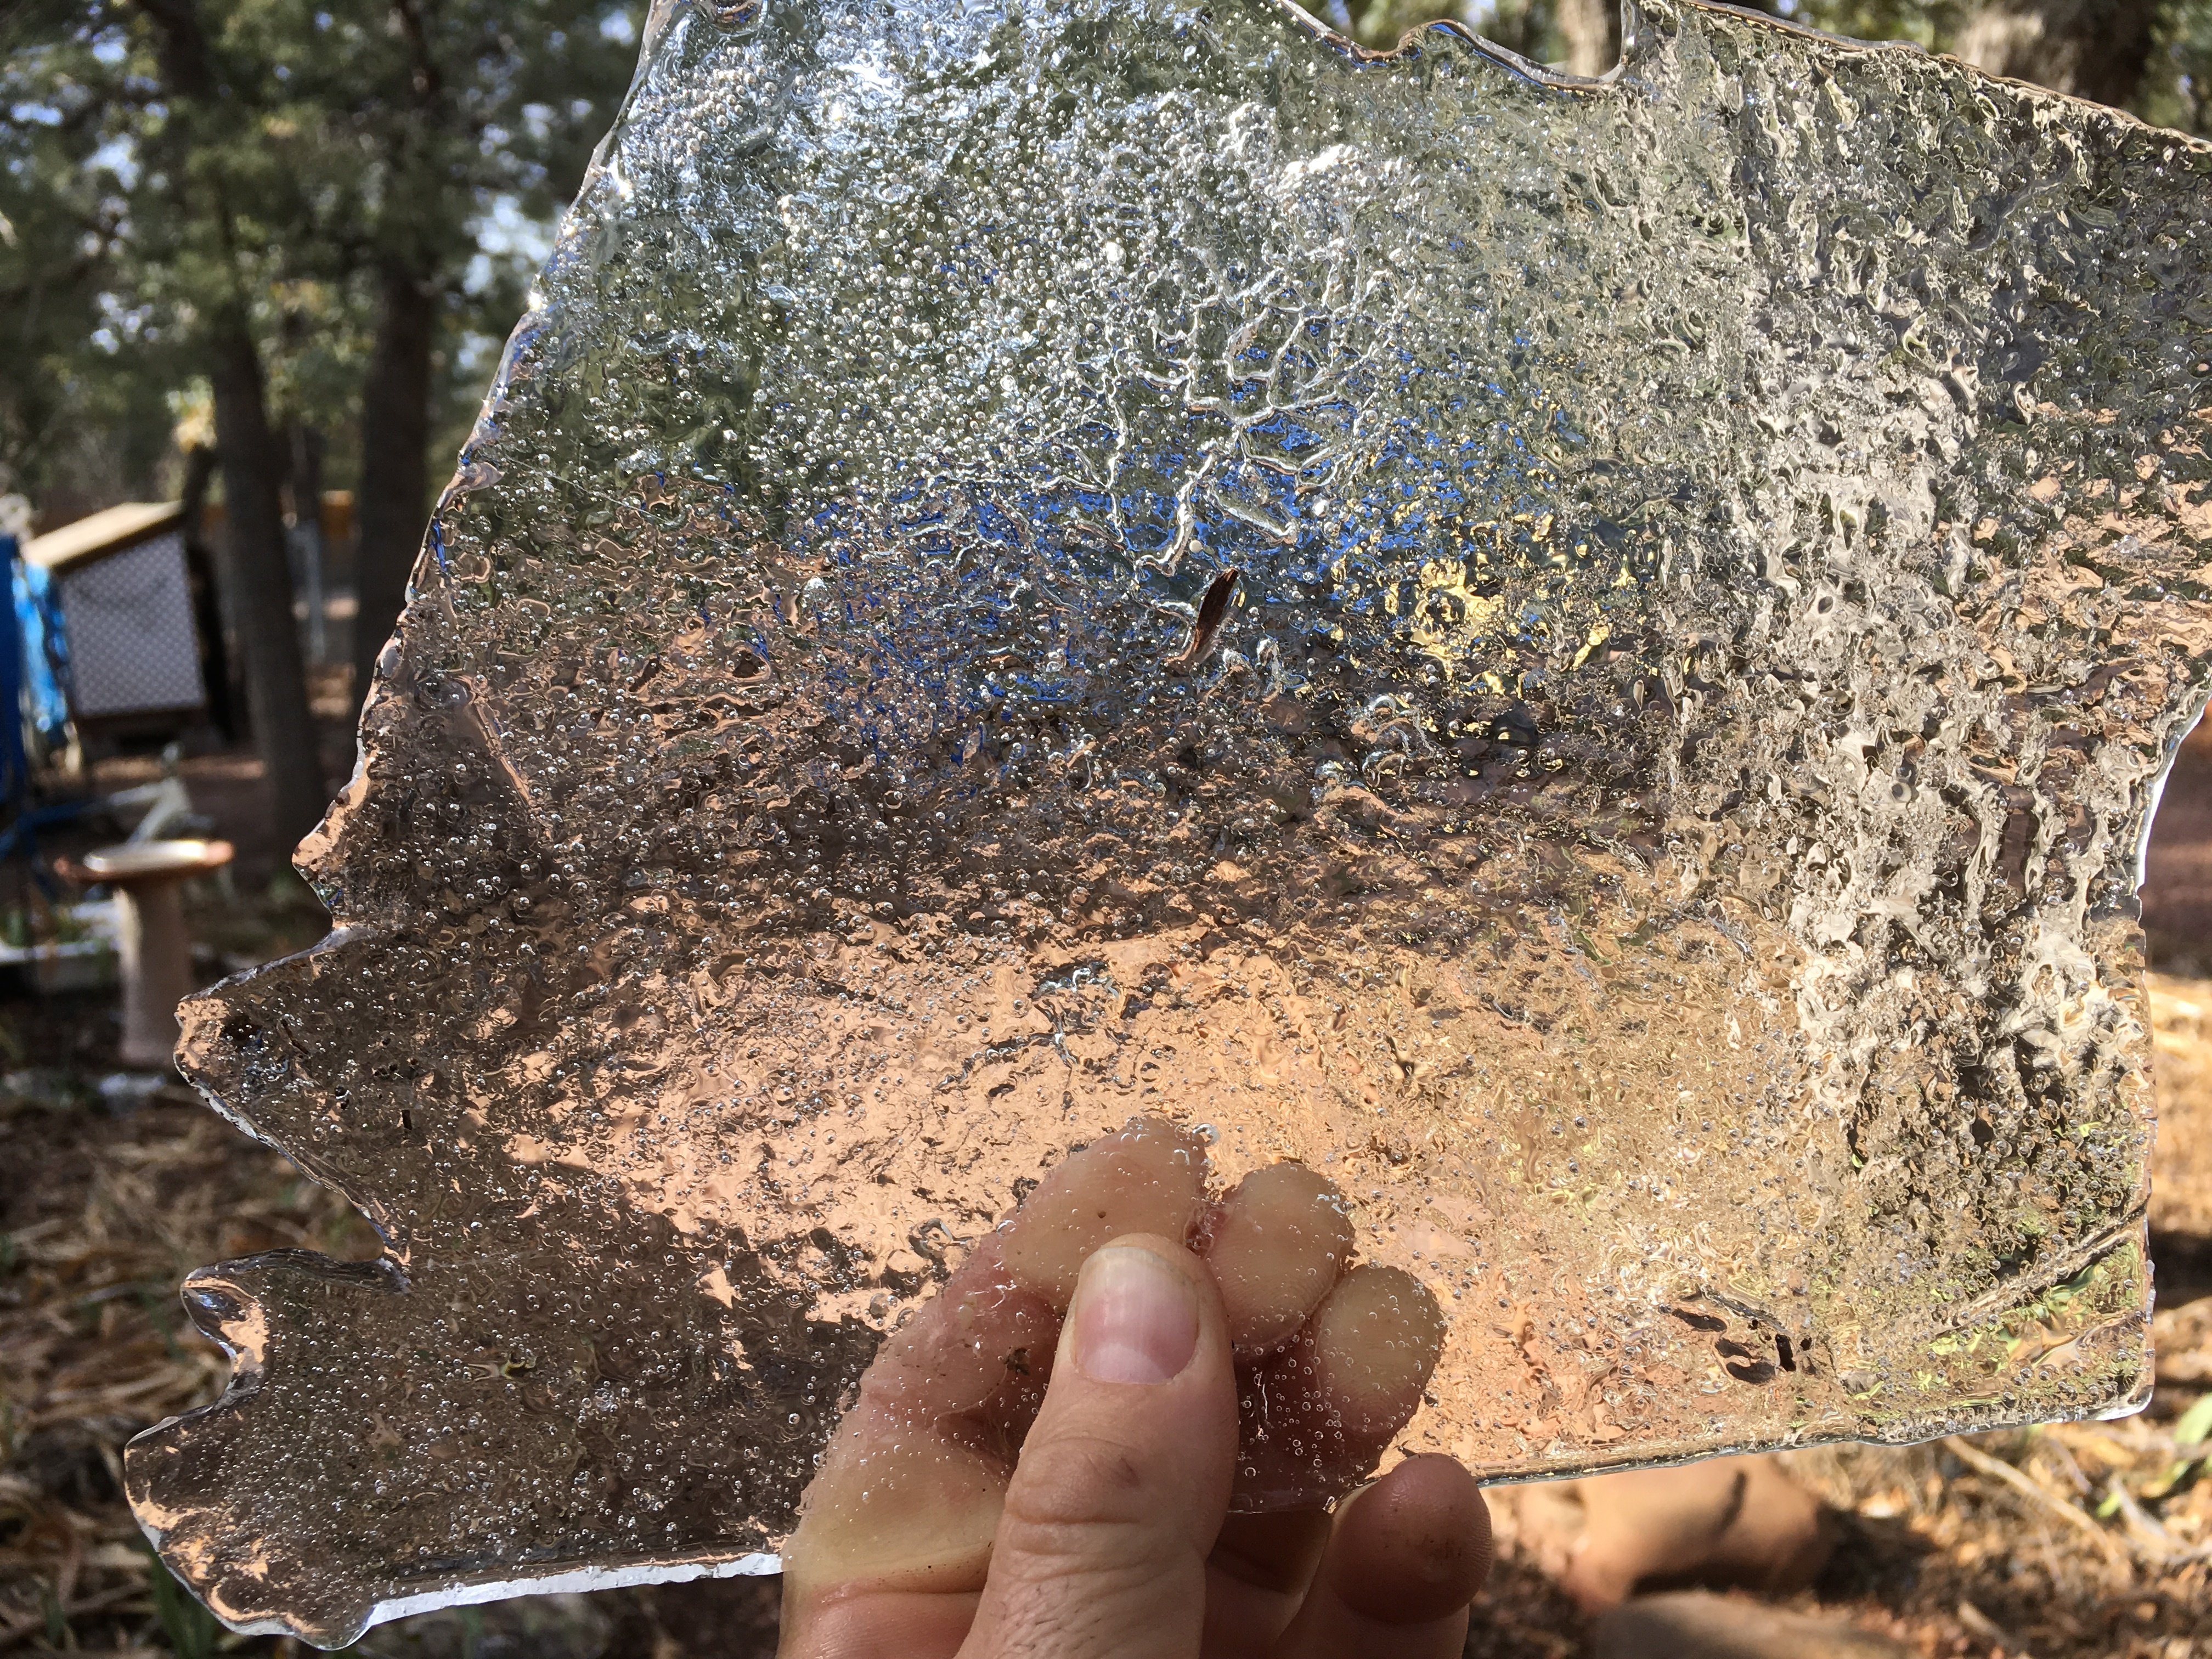
tree, rock, soil, geology